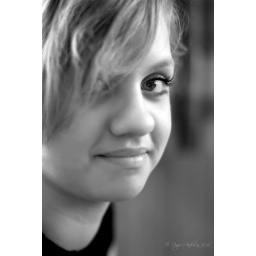
OK. I guess everyone is tired of flowers for a while :) My cousin's daugther in window light